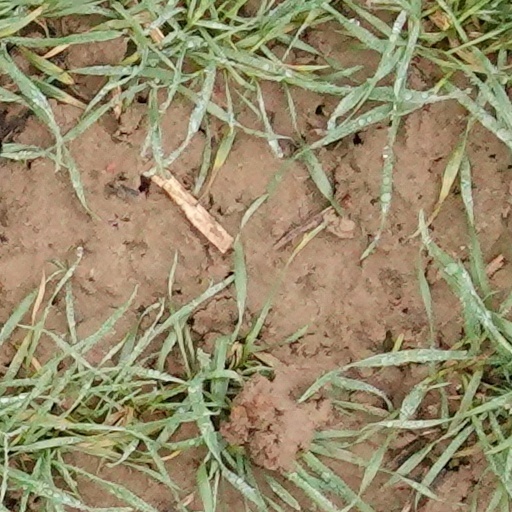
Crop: wheat